Bryan Lathrop

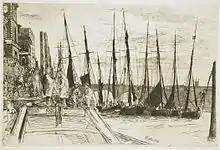
"Billingsgate", one of the James Abbott McNeill Whistler drawings collected by Lathrop and bequeathed to the Art Institute of Chicago

Lathrop engaged in a variety of pursuits once back in Chicago, dealing in real estate and life insurance. He quickly rose to prominence and became an advocate for parks in Chicago. Lathrop led an effort to extend Lincoln Park along the shore of Lake Michigan. His uncle Thomas named him the president of Graceland Cemetery in 1878. Lathrop held this position until his death. He also co-founded the Chicago Real Estate Board and became president of the Elmhurst Spring Water Company. He was a trustee of the Newberry Library and Art Institute of Chicago from 1894 until his death. He was also a trustee of the Chicago Symphony Orchestra from 1894 until 1898, when he was named its vice president. Five years later, he was named its president and served in this role until his death. Under his presidency, the orchestra moved into its current home in Orchestra Hall.